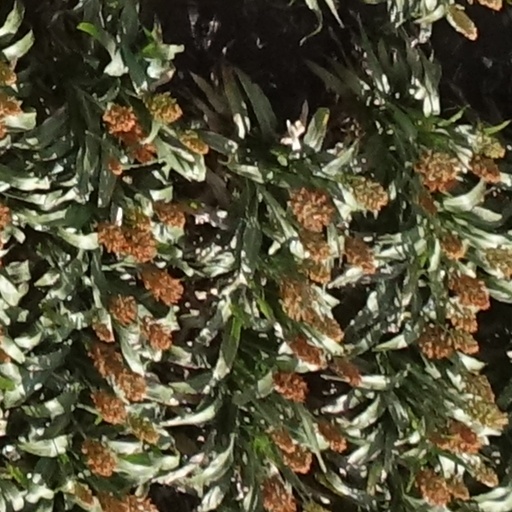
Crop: sorghum